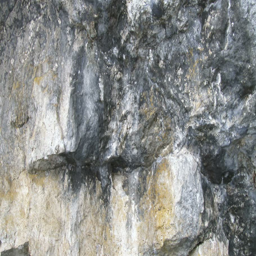
rocks on the shore of a frozen lake in a regional park